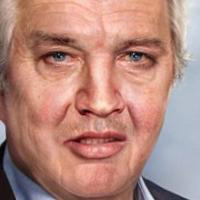
Age group: age 56-65